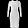
Label: Dress